Ed Bailey

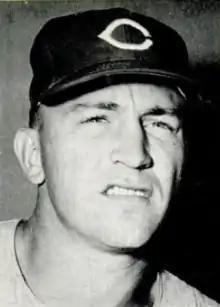
Bailey in 1956

Lonas Edgar Bailey, Jr. (April 15, 1931 – March 23, 2007) was an American professional baseball player and later served on the Knoxville, Tennessee city council. He played as a catcher in Major League Baseball from through . A six-time All-Star, Bailey was one of the top catchers in the National League in the late 1950s and early 1960s.